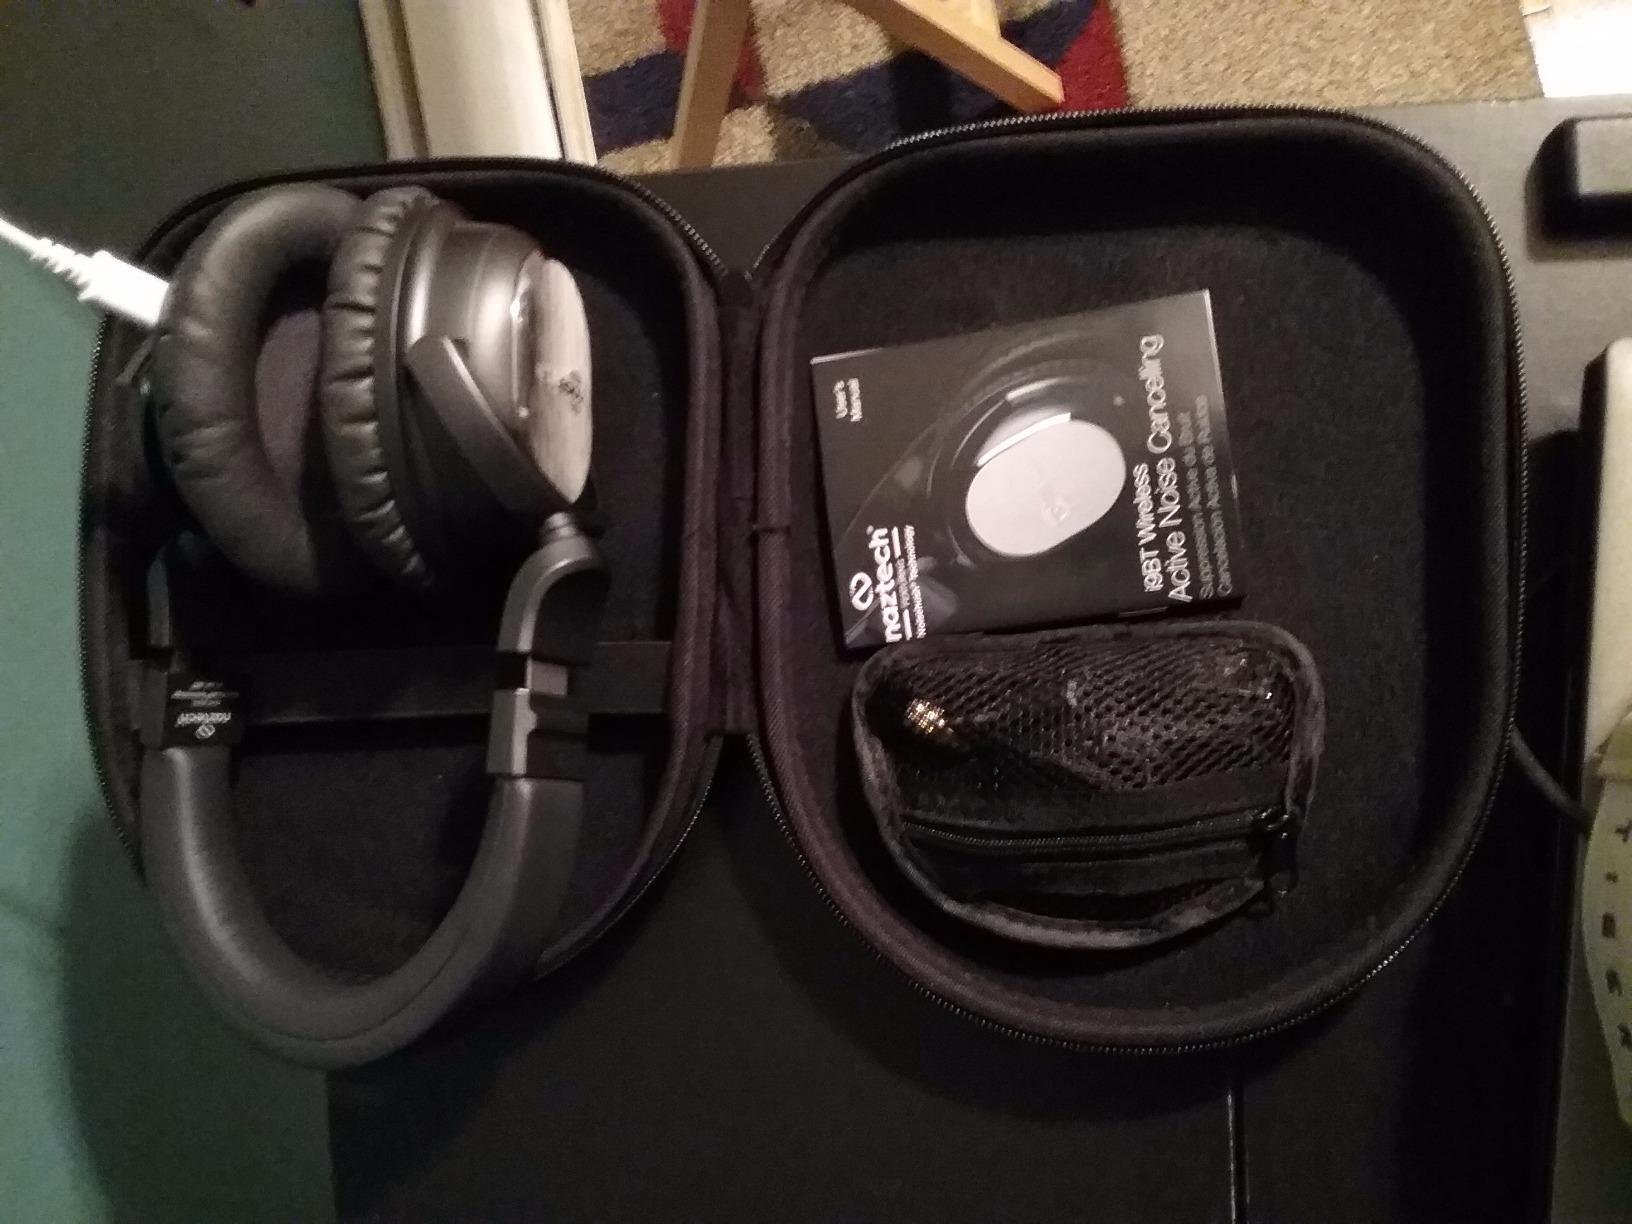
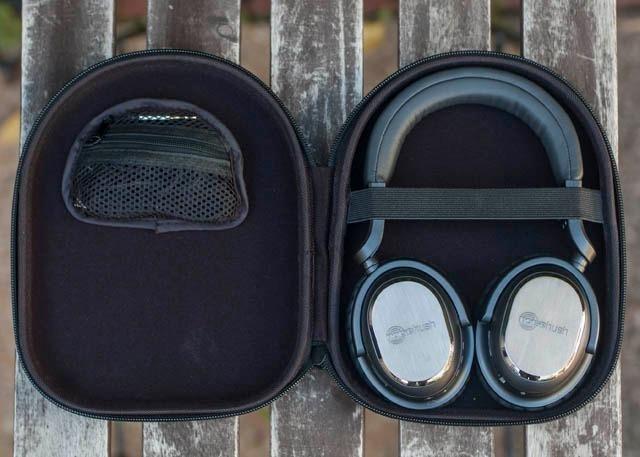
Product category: headphones
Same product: yes